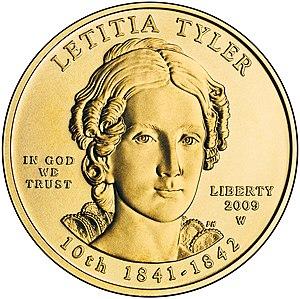
À partir de 2007, la série de pièces de 10 dollars des Premières épouses des États-Unis honore les femmes de chacun des présidents honorés par la série de pièces de 1 dollar des Présidents des États-Unis en émettant des pièces d'or à leur image, dans l'ordre où elles ont servi en tant que conjoint. À ce jour, cela a toujours été des femmes souvent appelées « premières dames », mais la loi utilise le terme « première épouse ».